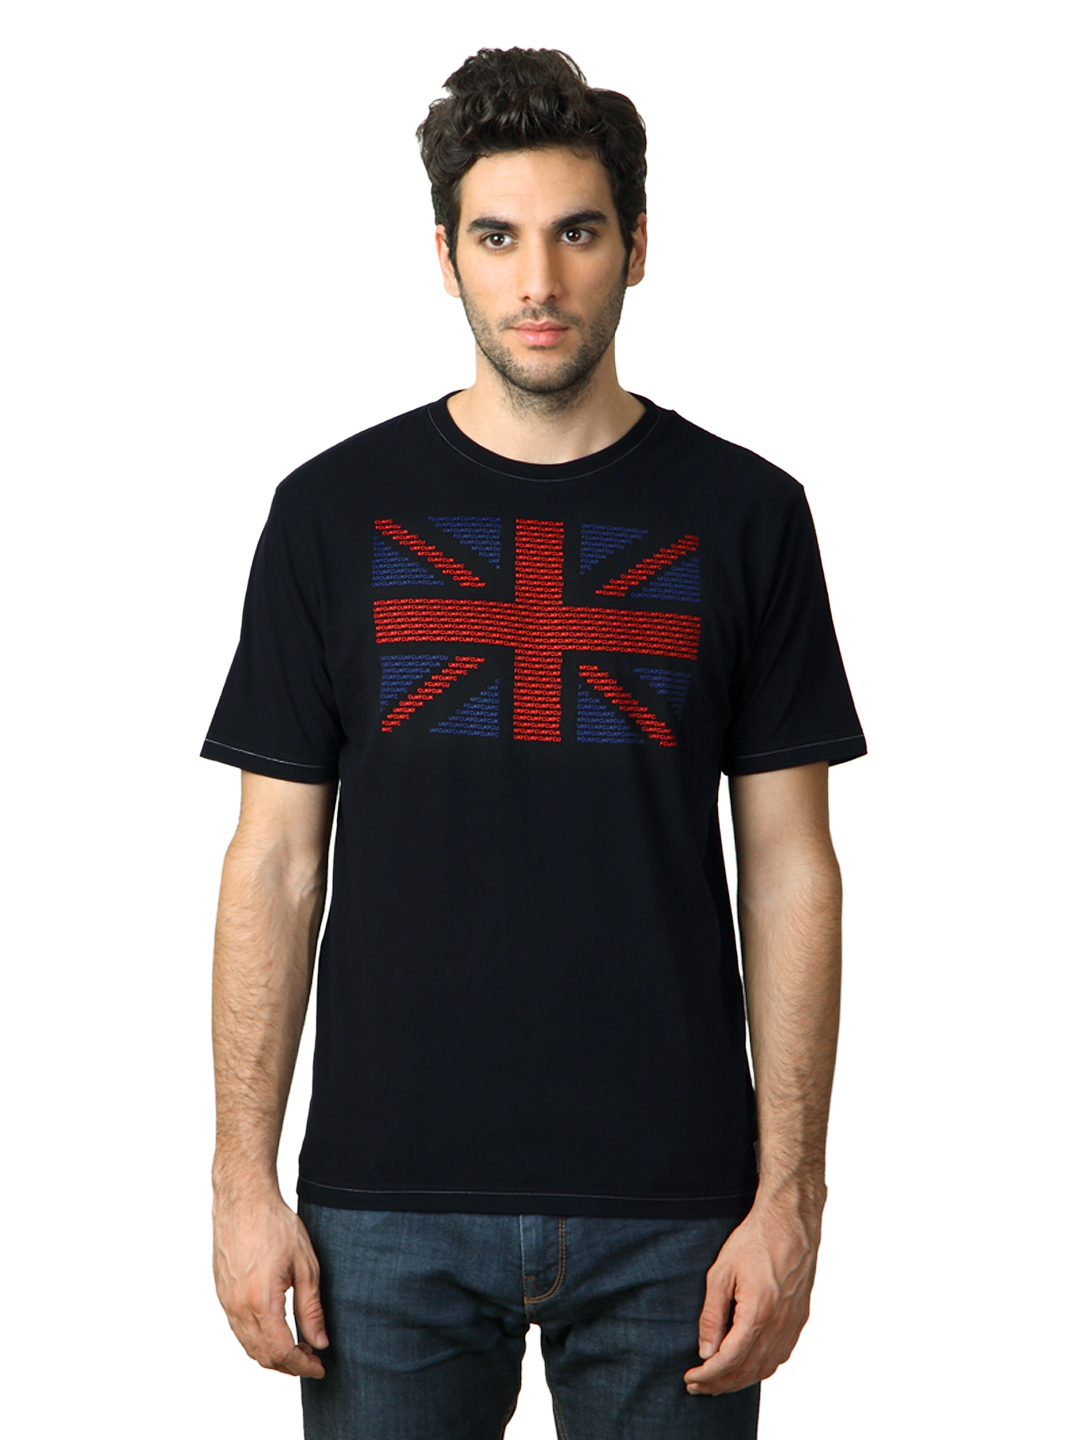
French Connection Men Blue T-shirt
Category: Apparel / Topwear / Tshirts
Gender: Men
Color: Blue
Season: Summer 2012
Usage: Casual